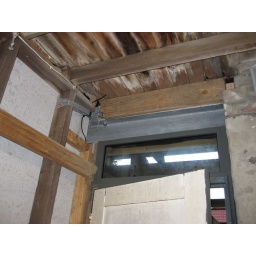
Photo of the basement door with lintel and column (tied-back to stud in wall)